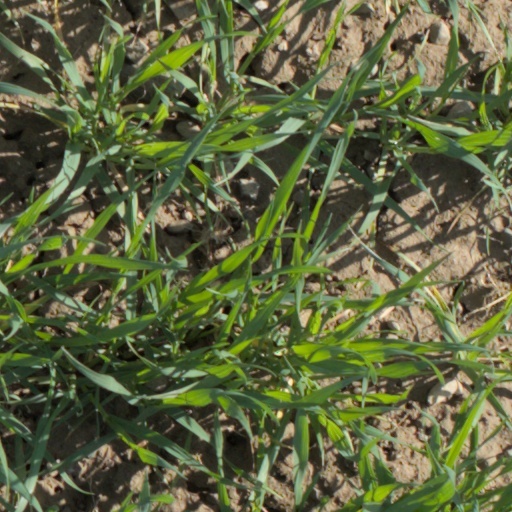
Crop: wheat